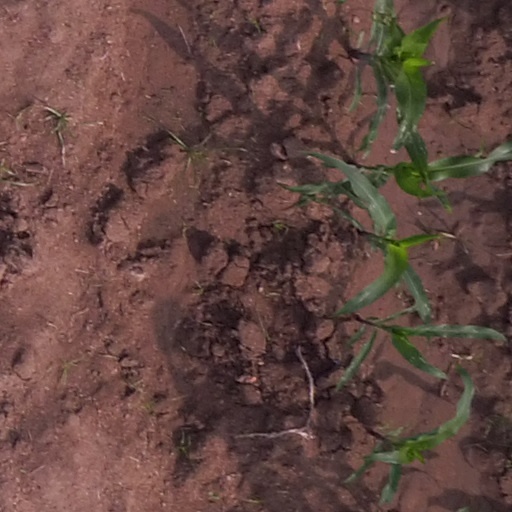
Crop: maize; corn